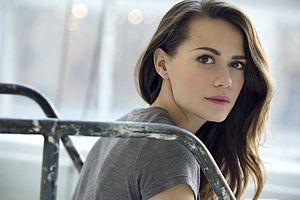
Bethany Joy Lenz est une actrice et une chanteuse américaine, née le 2 avril 1981 à Hollywood.